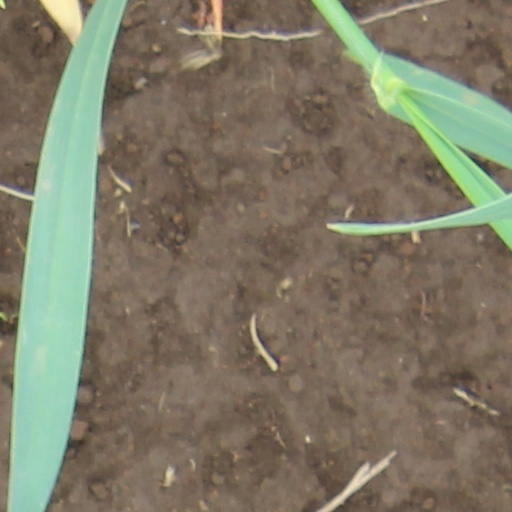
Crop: wheat